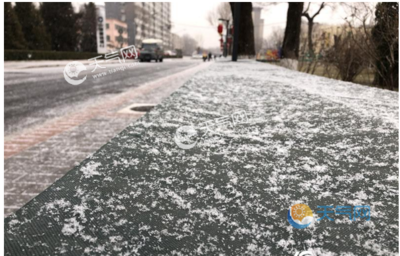
Weather: snow or frosty